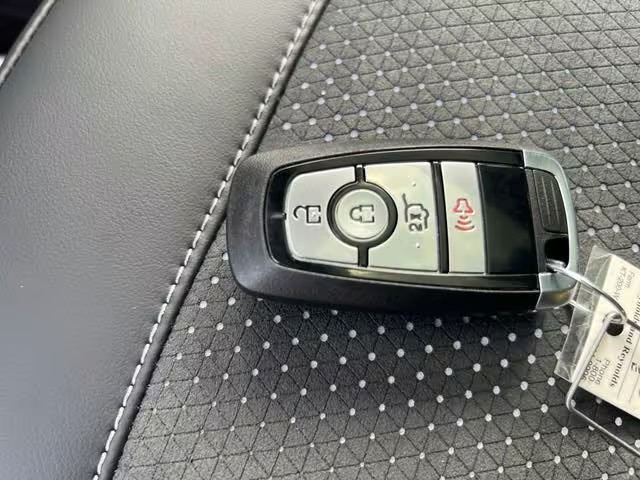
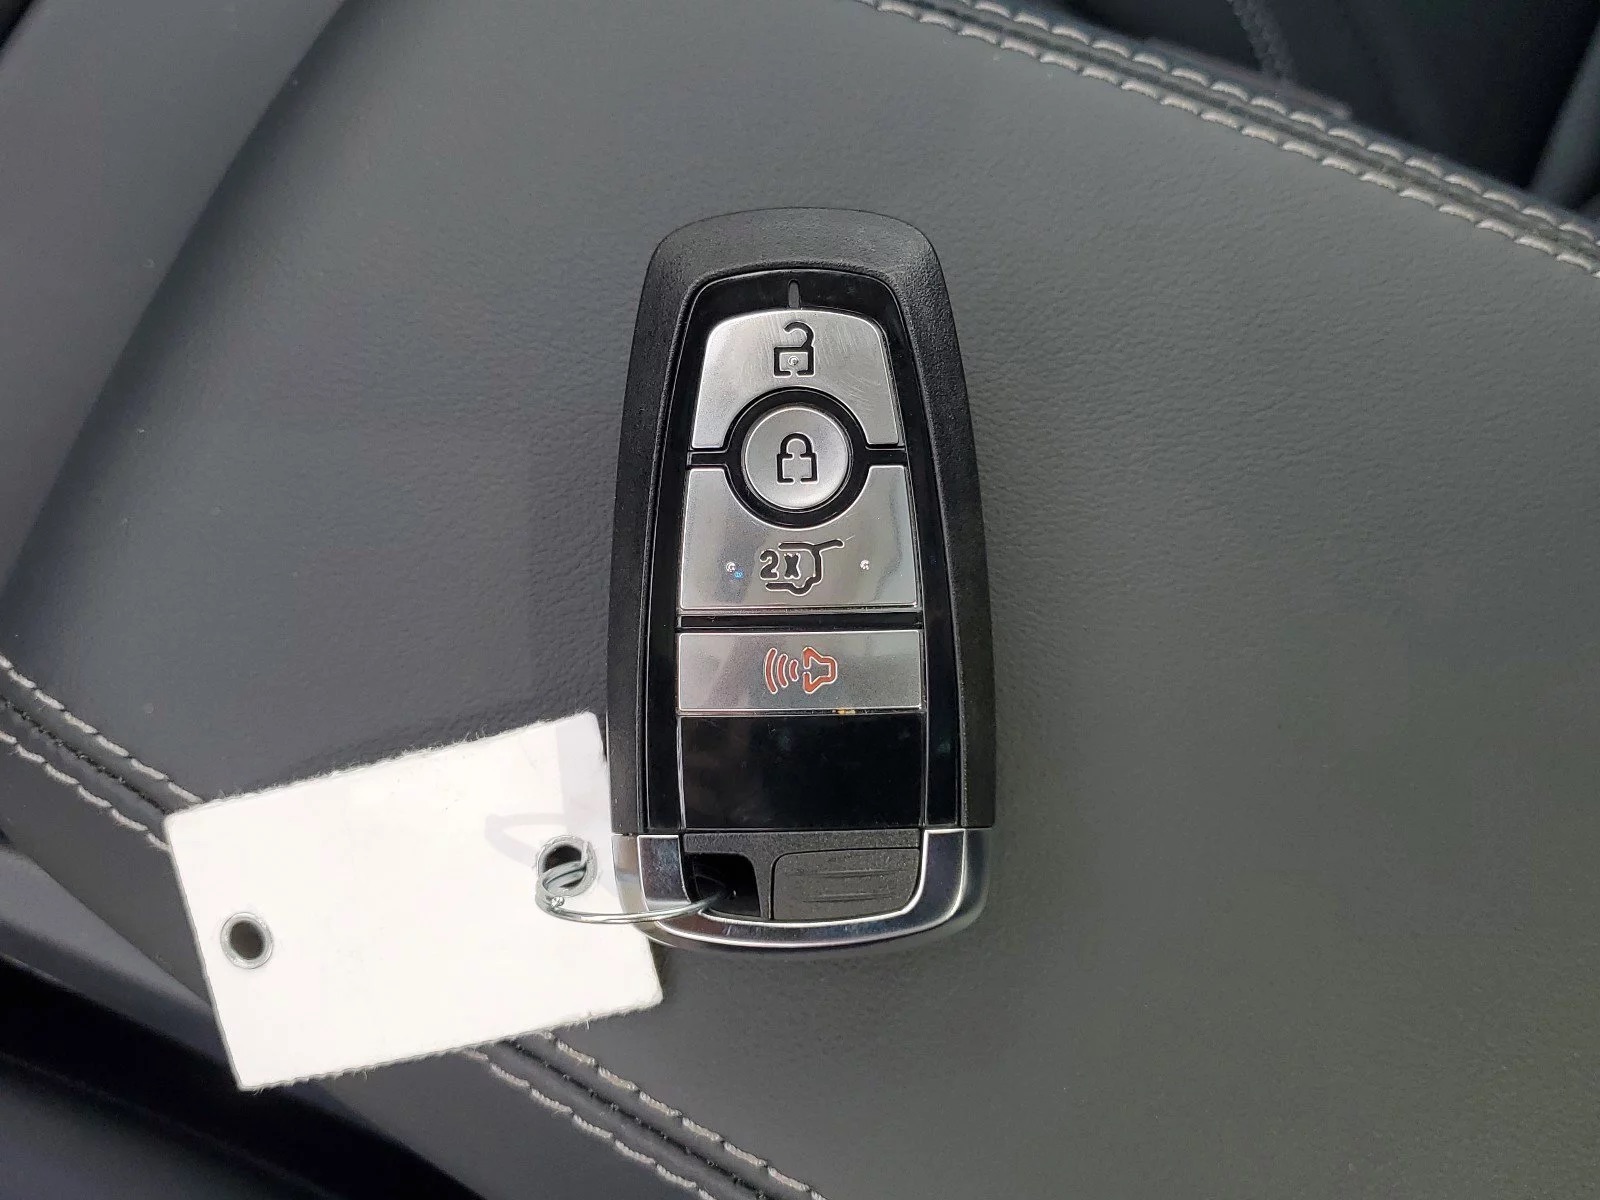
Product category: misc
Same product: yes